History of martial arts

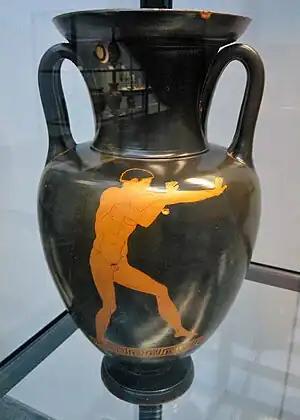
Pankratiast in fighting stance, Ancient Greek red-figure amphora, 440 BC.

European martial arts become tangible in Greek antiquity with pankration and other martially oriented disciplines of the ancient Olympic Games. Boxing became Olympic in Greece as early as 688 BCE. Detailed depictions of wrestling techniques are preserved in vase paintings of the Classical period. Homer's "Iliad" has a number of detailed descriptions of single combat with spear, sword and shield.